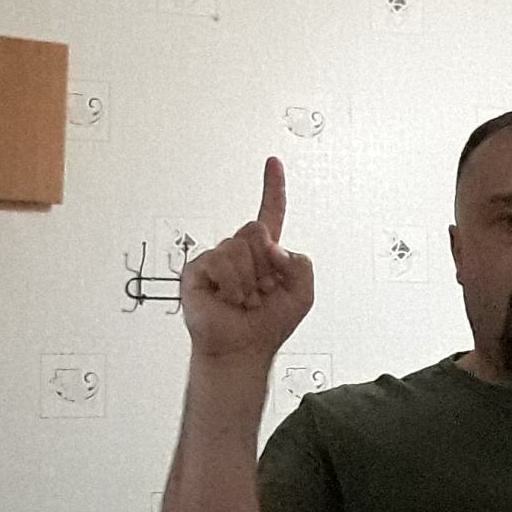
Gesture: one